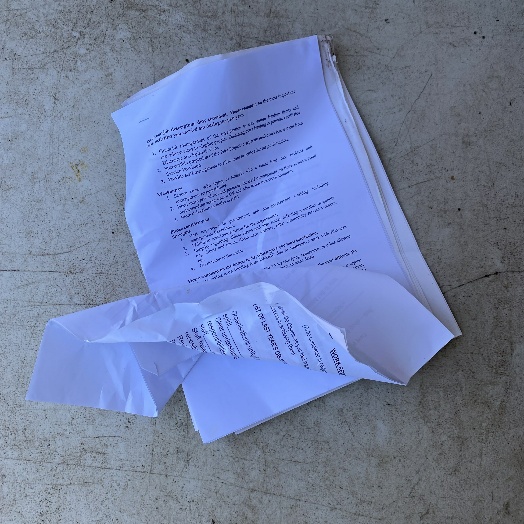
Label: Paper